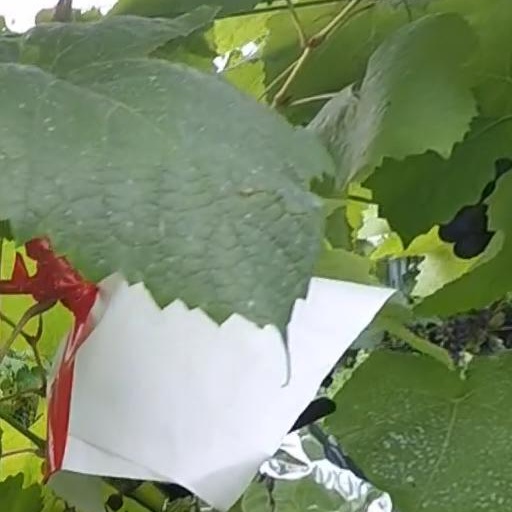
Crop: grape